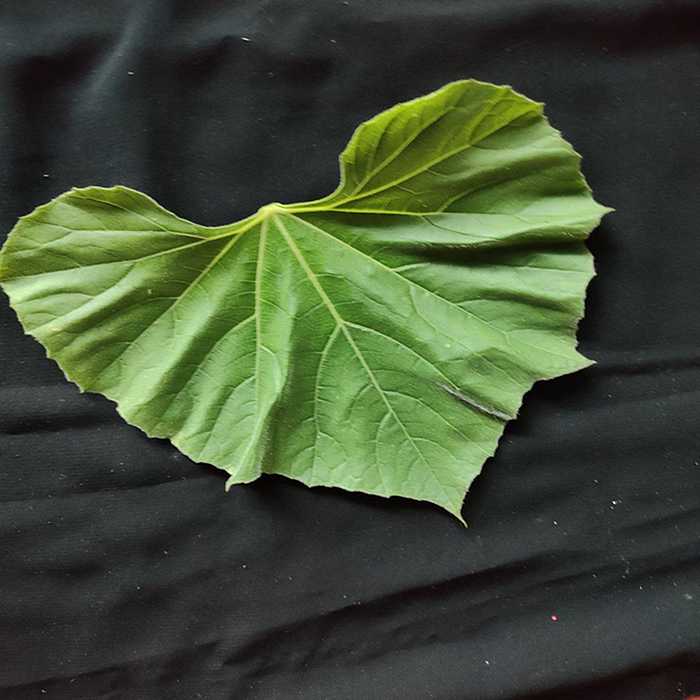
Plant: Bottle gourd
Label: Fresh leaf